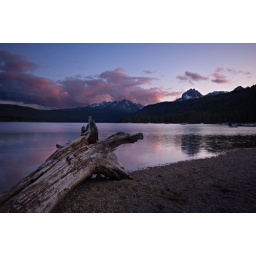
Beautiful lake in the mountains of Idaho, near Stanley, at the crossroads of highway 21 and 75. Partial HDR.